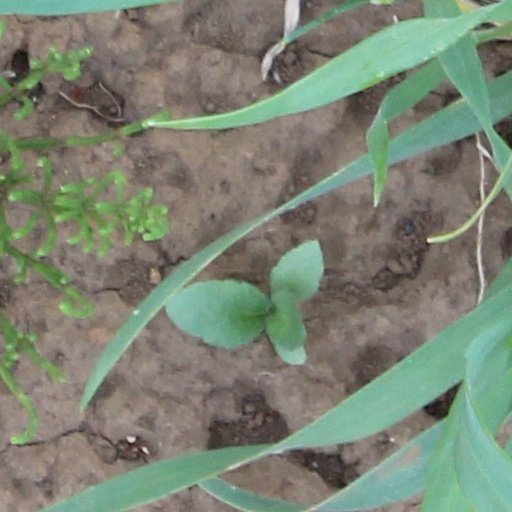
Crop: wheat